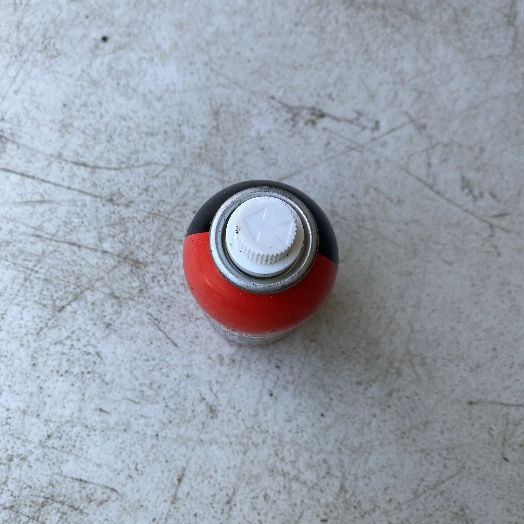
Label: Metal